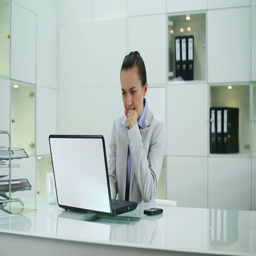
successful businesswoman in front of the laptop